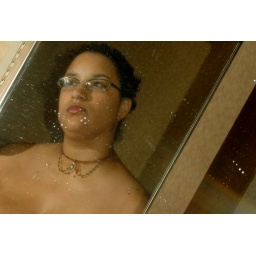
Modeling in my bathroom mirror for a new avatar. Model: Me. Camera used: Nikon D40. Taken: November 2009.